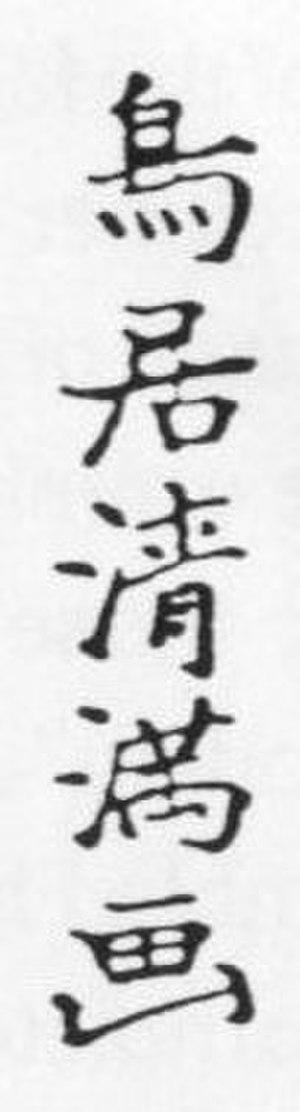
Torii Kiyomitsu est un peintre et imprimeur japonais de l'école Torii du style ukiyo-e. Fils de Torii Kiyomasu II, il est de troisième directeur de l'école et s'appelle d'abord Kamejirō avant de prendre le nom d'artiste « Kiyomitsu ». Il divise son activité entre les portraits d'acteurs et les peintures de belle femmes, il utilise principalement la technique benizuri-e très fréquente à l'époque et qui consiste à utiliser une ou deux couleurs d'encre sur les tablettes de bois plutôt que la coloration à la main. Les impressions en pleine couleurs apparaissent plus tard dans l’œuvre de Kiyomitsu.